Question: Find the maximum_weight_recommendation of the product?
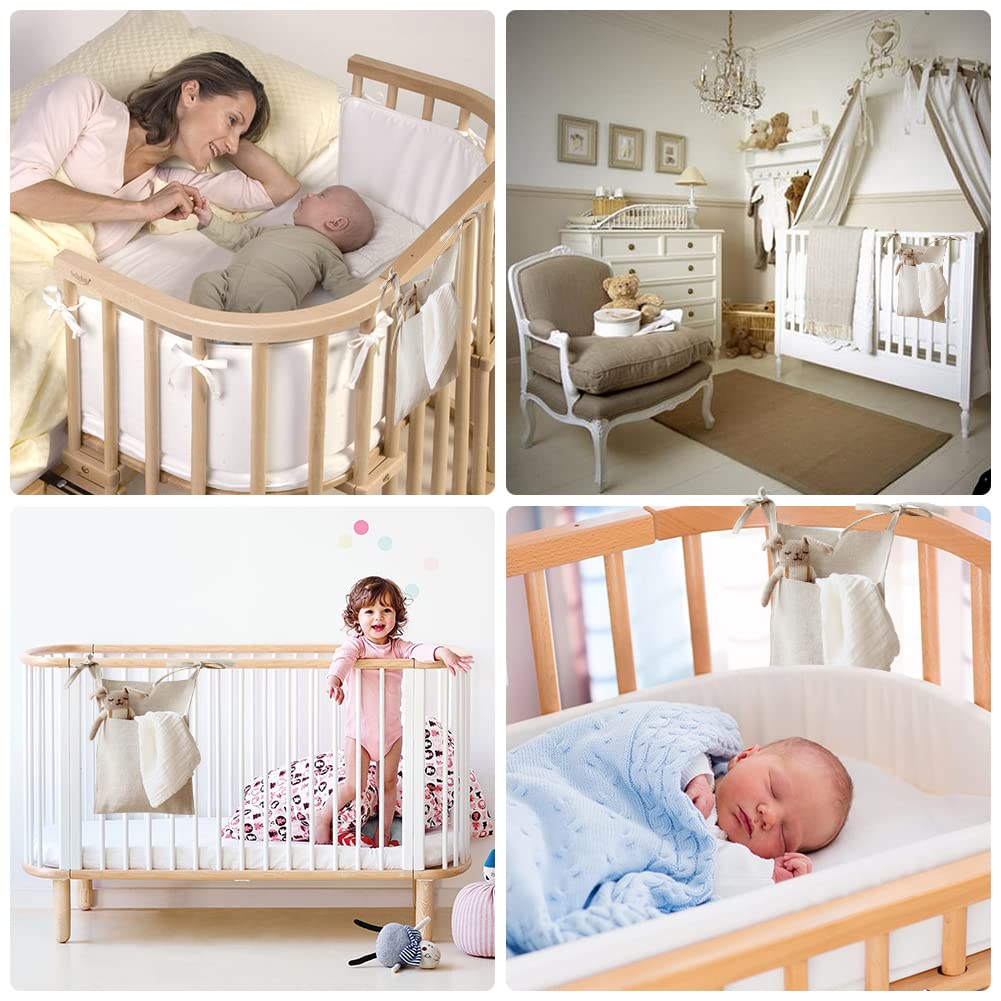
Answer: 0.0 gram